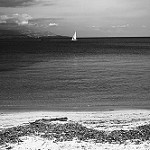
Label: B & W